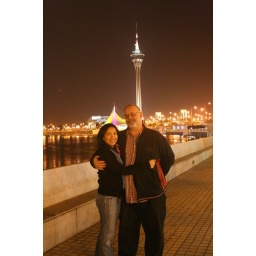
me and james, nam van lake with macau tower in the background